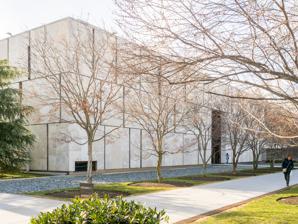
Building: Barnes Foundation
Country: United States of America
Year built: 1922
Art museum in Philadelphia, Pennsylvania The Barnes Foundation The Barnes Foundation building in 2024 Location of the Barnes Foundation in Philadelphia Established 1922 Location 2025 Benjamin Franklin Parkway Philadelphia , Pennsylvania , U.S. Coordinates 39°57′38″N 75°10′22″W / 39.9605°N 75.1727°W / 39.9605; -75.1727 Type Art museum , horticulture Key holdings Toward Mont Sainte-Victoire (Cézanne) , Portrait of the Postman Joseph Roulin (Van Gogh) , Le Bonheur de Vivre (Matisse) Collections Impressionism , Post-Impressionism , Early Modern Visitors 240,000 (2015) Director Thomas Collins Public transit access SEPTA bus: 7 , 32 , 33 , 38 , 48 , 49 Philly PHLASH Website www .barnesfoundation .org The Barnes Foundation is an art collection and educational institution promoting the appreciation of art and horticulture. Originally in Merion , the art collection moved in 2012 to a new building on Benjamin Franklin Parkway in Philadelphia , Pennsylvania .  The arboretum of the Barnes Foundation remains in Merion, where it has been proposed that it be maintained under a long-term educational affiliation agreement with Saint Joseph's University . The Barnes was founded in 1922 by Albert C. Barnes , who made his fortune by co-developing Argyrol , an antiseptic silver compound that was used to combat gonorrhea and inflammations of the eye, ear, nose, and throat. He sold his business, the A.C. Barnes Company, just months before the stock market crash of 1929 . Today, the foundation owns more than 4,000 objects, including over 900 paintings, estimated to be worth about $25 billion. These are primarily works by Impressionist , Post-Impressionist , and Modernist masters, but the collection also includes many other paintings by leading European and American artists, as well as African art, antiquities from China, Egypt, and Greece, and Native American art. In the 1990s, the Foundation's declining finances led its leaders to various controversial moves, including sending artworks on a world tour and proposing to move the collection to Philadelphia. After numerous court challenges, the new Barnes building opened on Benjamin Franklin Parkway on May 19, 2012. The foundation's current president and executive director, Thomas "Thom" Collins, was appointed on January 7, 2015. History Albert C. Barnes Original building in Merion Albert C. Barnes began collecting art as early as 1902, but became a serious collector in 1912. He was assisted at first by painter William Glackens , an old schoolmate from Central High School in Philadelphia. On an art buying trip to Paris, France , Barnes visited the home of Gertrude and Leo Stein where he purchased his first two paintings by Henri Matisse . In the 1920s, Barnes became acquainted with the work of other modern artists such as Pablo Picasso , Amedeo Modigliani and Giorgio de Chirico through his Paris art dealer Paul Guillaume . On December 4, 1922, Barnes received a charter from the Commonwealth of Pennsylvania establishing the Barnes Foundation as an educational institution dedicated to promoting the appreciation of fine art and arboriculture . He purchased property in Merion at 50 Lapsley Lane from the American Civil War veteran and horticulturist Captain Joseph Lapsley Wilson , who had established an arboretum there in around 1880. He commissioned architect Paul Philippe Cret to design a complex of buildings, including a gallery, an administration building, and a service building. The Barnes Foundation officially opened on March 19, 1925. The main building features several unusual Cubist bas-reliefs commissioned by Barnes from the sculptor Jacques Lipchitz . Elements of African art decorate the exterior wrought iron and the tile work created by the Enfield Pottery and Tile Works on the front portico of the building. Barnes built his home next to the gallery, which now serves as the administration building of the Foundation. His wife, Laura Leggett Barnes, developed the Arboretum of the Barnes Foundation and its horticultural education program in 1940. Art education programs In 1908, Barnes organized his business, the A.C. Barnes Company, as a cooperative, devoting two hours of the work day to seminars for his workers. They read philosophers William James , Georges Santayana , and John Dewey . Barnes also brought some of his art collection into the laboratory for the workers to consider and discuss. This kind of direct experience with art was inspired by the education philosophy of John Dewey and planted the seed that eventually grew into the establishment of the Barnes Foundation. The two met at a Columbia University seminar in 1917 becoming close friends and collaborators spanning more than three decades. Barnes's conception of his foundation as a school rather than a typical museum was shaped through his collaboration with John Dewey (1859–1952). Like Dewey, Barnes believed that learning should be experiential. The Foundation classes included experiencing original art works, participating in class discussion, reading about philosophy and the traditions of art, as well as looking objectively at the artists' use of light, line, color, and space. Barnes believed that students would not only learn about art from these experiences but that they would also develop their own critical thinking skills enabling them to become more productive members of a democratic society. The early education programs at the Barnes Foundation were taught in partnership with the University of Pennsylvania and Columbia University . The courses at Penn were first taught by Laurence Buermeyer (1889–1970), who held a philosophy PhD from Princeton, and later by Thomas Munro (1897–1974), a philosophy professor and one of Dewey's students. Each served as the associate director of Education, while Dewey served in the largely honorary position of Director of Education. Another collaborator was Violette de Mazia (1896–1988), who was born in Paris and educated in Belgium and England. Originally hired to teach French to the Foundation staff in 1925, de Mazia became a close associate of Barnes, teaching and co-authoring four Foundation publications. After Barnes' death, she became a trustee and the Director of Education of the Art Department, continuing to express Barnes' philosophy in her teaching. The Violette de Mazia Foundation was then established after her death, and in 2011 the Barnes Foundation came to an agreement with them to allow the de Mazia Foundation student access to the collection for art education after its move to the Parkway. In 2015 however, the de Mazia Foundation ceased its operations and was absorbed by the Barnes Foundation. Barnes created detailed terms of operation in an indenture of trust to be honored in perpetuity after his death. These included limiting public admission to two days a week, so the school could use the art collection primarily for student study, and prohibiting the loan of works in the collection, colored reproductions of its works, touring the collection, and presenting touring exhibitions of other art. Matisse is said to have hailed the school as the only sane place in America to view art. Post-Barnes era External audio How Philadelphia’s Barnes Foundation Is Leveraging Analytics , 25:28, May 23, 2019, Knowledge@Wharton After a decade of legal challenges, the public was allowed regular access to the collection in 1961.  Public access was expanded to two and a half days a week, with a limit of 500 visitors per week; reservations were required by telephone at least two weeks in advance. Harold J. Weigand, an editor of The Philadelphia Inquirer , with the consent of, but not directly on behalf of, the Pennsylvania Attorney General , had filed an earlier suit for access but had been unsuccessful. Financial crisis In 1992, Richard H. Glanton, president of the foundation, said the museum needed extensive repairs to upgrade its mechanical systems, provide for maintenance and preservation of artworks, and improve security. The old Philadelphia firm J.S. Cornell & Son was the contractor of choice.  In order to raise the money, Glanton decided to break some terms of the indenture. From 1993 to 1995, 83 of the collection's Impressionist and post-Impressionist paintings were sent on a world tour, attracting large crowds in numerous cities, including Washington, D.C. ; Fort Worth , Texas ; Paris ; Tokyo ; Toronto ; and Philadelphia at the Philadelphia Museum of Art . The revenue earned from the tour of paintings was still not enough to ensure its endowment. By fall 1998, Glanton and fellow board member Niara Sudarkasa were suing each other. Lincoln University , which according to the Barnes Foundation's indenture, controlled four of the five seats on the board of trustees, began an investigation into the Foundation's finances. The Foundation's board believed that a similar investigation was warranted for activities during Glanton's tenure as president. In 1998 the board of directors began a forensic audit conducted by Deloitte , which was kept private for three years, eventually released, and criticized Glanton's expenses and management. In 1998, Kimberly Camp was hired as the foundation's CEO and first arts professional to run the Barnes. During her seven-year tenure, she turned the struggling foundation around and provided necessary support to the petition to move the Barnes to Philadelphia. Proposed move On September 24, 2002, the foundation announced that it would petition the Montgomery County Orphans' Court (which oversees its operations) to allow the art collection to be moved to Philadelphia (which offered a site on the Benjamin Franklin Parkway) and to triple the number of trustees to 15. The foundation's indenture of trust stipulates that the paintings in the collection be kept "in exactly the places they are". The foundation argued that it needed to expand the board of trustees from five (four of which were held by persons appointed by Lincoln University) to 15 to increase fundraising. For the same reason, it needed to move the gallery from Merion to a site in Center City, Philadelphia , which would provide greater public access. In its brief to the court, the foundation said that donors were reluctant to commit continuing financial resources to the Barnes unless the gallery were to become more accessible to the public. On December 15, 2004, after a two-year legal battle that included an examination of the foundation's financial situation, Judge Stanley Ott ruled that the foundation could move. Three charitable foundations, The Pew Charitable Trusts , the Lenfest Foundation and the Annenberg Foundation , had agreed to help the Barnes raise $150 million for a new building and endowment on the condition that the move be approved. On June 13, 2005, the Foundation's president, Kimberly Camp, announced her resignation, to take effect no later than January 1, 2006. Camp had been appointed in 1998 with the goal of stabilizing and restoring the foundation to its original mission. During her tenure, she began the Collection Assessment Project, the first full-scale effort to catalog and stabilize the artworks; brought in exemplary professional staff; created the fundraising program; restored Ker-feal and the Barnes Arboretum; and worked with the board to approve policies and procedures to make the foundation viable. In 2002, Dr. Bernard C. Watson began the proposal to move the Barnes. The foundation pledged to reproduce Barnes's artistic arrangement of the artworks and other furniture within the new gallery to maintain the experience as he intended. Planning the move In August 2006, the Barnes Foundation announced that it was beginning a planning analysis for the new gallery. The board selected Derek Gillman (formerly of the Pennsylvania Academy of the Fine Arts ) as the new director and president. In June 2011, the foundation announced that it had surpassed its $200 million fund-raising goal, of which $150 million would go toward construction of the Philadelphia building and associated costs, and $50 million to the foundation's endowment. The foundation proceeded with plans to build a new facility in the 2000 block of the Benjamin Franklin Parkway, near the Rodin Museum and the Philadelphia Museum of Art. Tod Williams & Billie Tsien Architects of New York were lead architects of the building project. The project team included the Philadelphia-based firm, Ballinger , as associate architect; OLIN as landscape architect; and Fisher Marantz Stone as lighting designers. Aegis Property Group served as external project managers, with L. F. Driscoll as construction managers. Project executive Bill McDowell supervised and coordinated the project for the foundation. Construction for the new building began in fall, 2009 and the building opened in May, 2012. The new galleries were designed to replicate the scale, proportion and configuration of the original galleries in Merion. Reviews have praised the new facility, claiming the additional natural light has improved the viewing experience. The new site contains more space for the foundation's art education program and conservation department, a retail shop, and cafe. The building was designated LEED Platinum and received the 2013 AIA Institute Honor Award for Architecture, the 2013 Building Stone Institute Tucker Award, and the 2012 Apollo Award for Museum Opening of the Year. Legal challenges to the move After Judge Ott's decision in 2004, The Friends of the Barnes Foundation and Montgomery County filed briefs in Montgomery County Orphan's Court to reopen the hearings that allowed the move.  They hoped to persuade Ott to reopen the case because of the changed circumstances in the county. On May 15, 2008, Ott published an opinion dismissing the request of both the Friends of the Barnes Foundation and the Montgomery County Commissioners to reopen the case due to lack of standing .  Congressman Jim Gerlach strongly supported keeping the Barnes in Merion. On May 20, 2009, Friends of the Barnes Foundation appeared before the Commissioners of the Delaware River Port Authority (DRPA) in Camden , New Jersey , to request that they reconsider their 2003 authorization of a grant of $500,000 toward the plan to move the foundation.  They contended there was insufficient evidence of substantial economic benefit to Philadelphia, and that DRPA had not undertaken necessary economic evaluation assessing the impact at both locations. They introduced a study by economist Matityahu Marcus that challenged the claimed benefits. The DRPA said that it would consider the Friends' request but did not change its decision. The history is chronicled in the HBO documentary The Collector. In late February 2011, The Friends of the Barnes Foundation filed a petition to reopen the case. A new hearing, set for March 18, was postponed until August 3, 2011. The court ordered the foundation and the Attorney General's office, who argued in favor of the move, to explain why the case should not be reopened.  The opposition group, Friends of the Barnes Foundation, says The Art of the Steal revealed that Ott did not have all the evidence in 2006, when he approved the art collection's move. On October 6, 2011, Judge Ott ruled that the Friends of the Barnes Foundation had no legal standing and that there was no new information in the movie. After the move After the move, the Barnes Foundation retained its ownership of the building in Merion, using it as a storage space. In 2018, Saint Joseph's University took a 30-year lease on the building and its adjoining arboretum at a cost of $100 a year, with Saint Joseph's University undertaking to pay the maintenance and security costs for the property. The lease allows the university to hang its own artworks in the gallery space. The museum facility, which was modernized and rebranded as the Frances M. Maguire Art Museum at St. Joseph’s University opened in 2023. Its collection includes one of the largest collections of Latin American Colonial art in the region, as well as refurbished plaster casts from the collection of the Metropolitan Museum of Art. Collection Pierre-Auguste Renoir , After The Bath , 1910 The collection includes: 181 paintings by Pierre-Auguste Renoir 69 by Paul Cézanne 59 by Henri Matisse 46 by Pablo Picasso 21 by Chaïm Soutine 18 by Henri Rousseau 16 by Amedeo Modigliani 11 by Edgar Degas 11 by Giorgio de Chirico 7 by Vincent van Gogh 6 by Georges Seurat Other European and American masters in the collection include Peter Paul Rubens , Titian , Paul Gauguin , El Greco , Francisco Goya , Édouard Manet , Camille Pissarro , Jean Hugo , Claude Monet , Paul Klee , Maurice Utrillo , William Glackens , Charles Demuth , Roger de La Fresnaye , Horace Pippin , Jules Pascin , and Maurice Prendergast .  It also holds a variety of African artworks; ancient Egyptian, Greek, and Roman art; Native American works, American and European furniture, decorative arts and metalwork. The museum also holds several significant works by cubist sculptor Jacques Lipchitz . The collection displays different types of artworks according to Barnes' methodology in "wall ensembles", often alongside hand-wrought iron, antique furniture, jewelry and sculpture, which allow comparison and study of works from various time periods, geographic areas, and styles. After Barnes met Matisse in the United States, he commissioned The Dance II , a 45-by-15-foot triptych that was placed above Palladian windows in the main gallery space. Notable holdings Gustave Courbet , Les Bas Blancs, (Woman with White Stockings) (c. 1861) Claude Monet , Camille au métier (1875) Claude Monet , Le Bateau-atelier (1876) Pierre-Auguste Renoir , Jeune garçon sur la plage d'Yport (1883) Henri de Toulouse-Lautrec , A Montrouge – Rosa la Rouge (1886–87) Paul Cézanne , Portrait of Madame Cézanne (1885–1887) Georges Seurat , Models ( Les Poseuses ) (1886–1888) Vincent van Gogh , Nude Woman on a Bed (1887) Vincent van Gogh , The Smoker (1888) Vincent van Gogh , Still Life (1888) Vincent van Gogh , The Postman (Joseph-Étienne Roulin) (1889) Vincent van Gogh , Thatched Cottages in the Sunshine (1890) Paul Cézanne , Pots en terre cuite et fleurs (1891–92) Pierre-Auguste Renoir , Noirmoutier (1892) Paul Gauguin , Haere Pape (1892) Paul Cézanne , The Card Players , (1890–1892) Paul Cézanne , Mont Sainte-Victoire seen from Bellevue (1892–1895) Paul Cézanne , Nature morte au crane (1896–1898) Paul Cézanne , Portrait of a Woman (c. 1898) Henri Rousseau , Scout attacked by a Tiger (1904) Pablo Picasso , Acrobate et jeune Arlequin (Acrobat and Young Harlequin) (1905) Pablo Picasso, 1906, Seated Male Nude (1906) Henri Matisse , Le bonheur de vivre (1906) Henri Matisse, Nature morte bleue (Blue Still Life) (1907) Henri Matisse , Madras Rouge (1907) Henri Matisse , Le Rifain assis (1912–13) Henri Matisse, Still Life with Gourds ( Nature morte aux coloquintes ) (1916) Pierre-Auguste Renoir , Les baigneuses (1918) Amedeo Modigliani , Jeanne Hébuterne (1919) Barnes Arboretum and Frances M. Maguire Art Museum Main article: Arboretum of the Barnes Foundation The original Barnes Foundation campus in Merion, Pennsylvania at 50 Lapsley Lane is now part of Saint Joseph's University , next to James J. Maguire campus, and touted as "Barnes Arboretum and Frances M. Maguire Art Museum." The 12-acre arboretum , now called Barnes Arboretum , is open to the public for tours. The plant collection features favorite plants assembled by Mrs. Barnes for teaching purposes, and includes stewartia , aesculus , phellodendron , clethra , magnolia , viburnums , lilacs , roses , peonies , hostas , medicinal plants, and hardy ferns . A herbarium and horticulture library is available to the Foundation's horticulture students and other scholars by appointment.  Classes are offered in horticulture topics for the general public. The old Barnes Foundation building is transformed into Frances M. Maguire Art Museum, named after Frances M. Maguire(1935-2020), one of the greatest benefactors, in 2018. Her husband, James J. Maguire, is also one of the greatest benefactors, after whom the original Episcopal Academy was renamed after Saint Joseph's University acquired the property. Films Glenn Holsten: The Barnes Collection (2012) Jeff Folmsbee: The Collector (2010) Don Argott: The Art of the Steal (2009) Alain Jaubert : Citizen Barnes: An American Dream (1993) See also Philadelphia portal Visual arts portal Ker-Feal List of sites of interest in Philadelphia List of museums in Pennsylvania References